Necroscope IV: Deadspeak

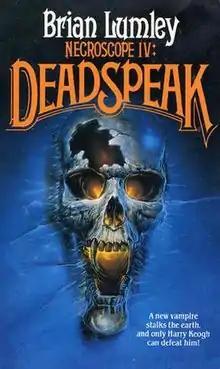

Necroscope IV: Deadspeak is the fourth book in the Necroscope series by British writer Brian Lumley. It was released in 1990.